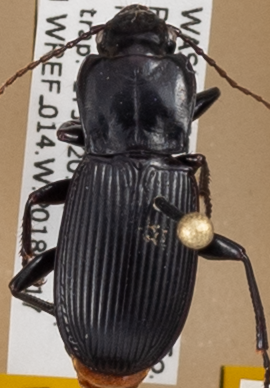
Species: Pterostichus herculaneus
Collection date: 2018-07-17
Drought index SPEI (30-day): -1.038
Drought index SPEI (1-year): -0.39
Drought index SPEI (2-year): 0.662